Pickala Manor

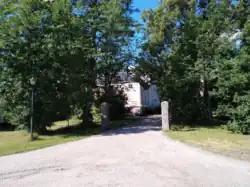
Pickala Manor in 2019

Pickala Manor (Finnish: "Pikkalan kartano", Swedish: "Pickala gård") is a historical manor house in Siuntio in Finland. The current main building was built in 1850 according to architect A. F. Granstedt's blueprints. Pickala Manor is owned privately and acts as a private home. The historical manor house together with the surrounding land area builds a Significant Built Cultural Environment of State Interest and therefore the area is protected by law. Protection of the area is monitored by the Finnish Heritage Agency.